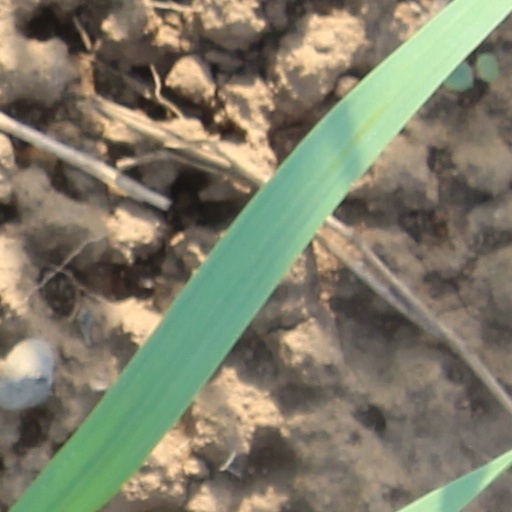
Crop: wheat